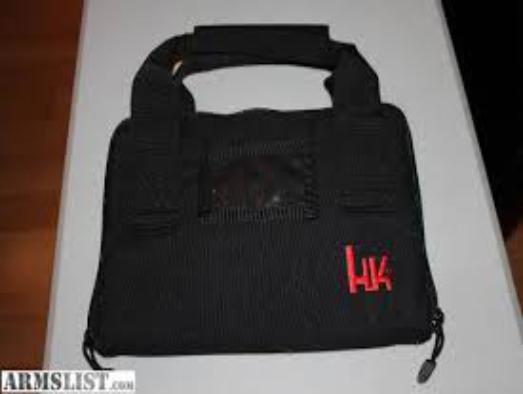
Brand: Heckler & Koch
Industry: Clothes